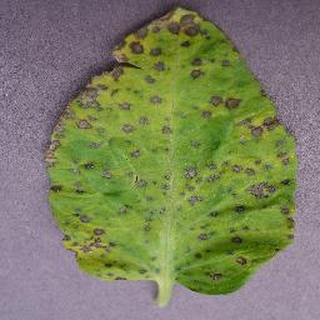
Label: tomato_septoria_leaf_spot